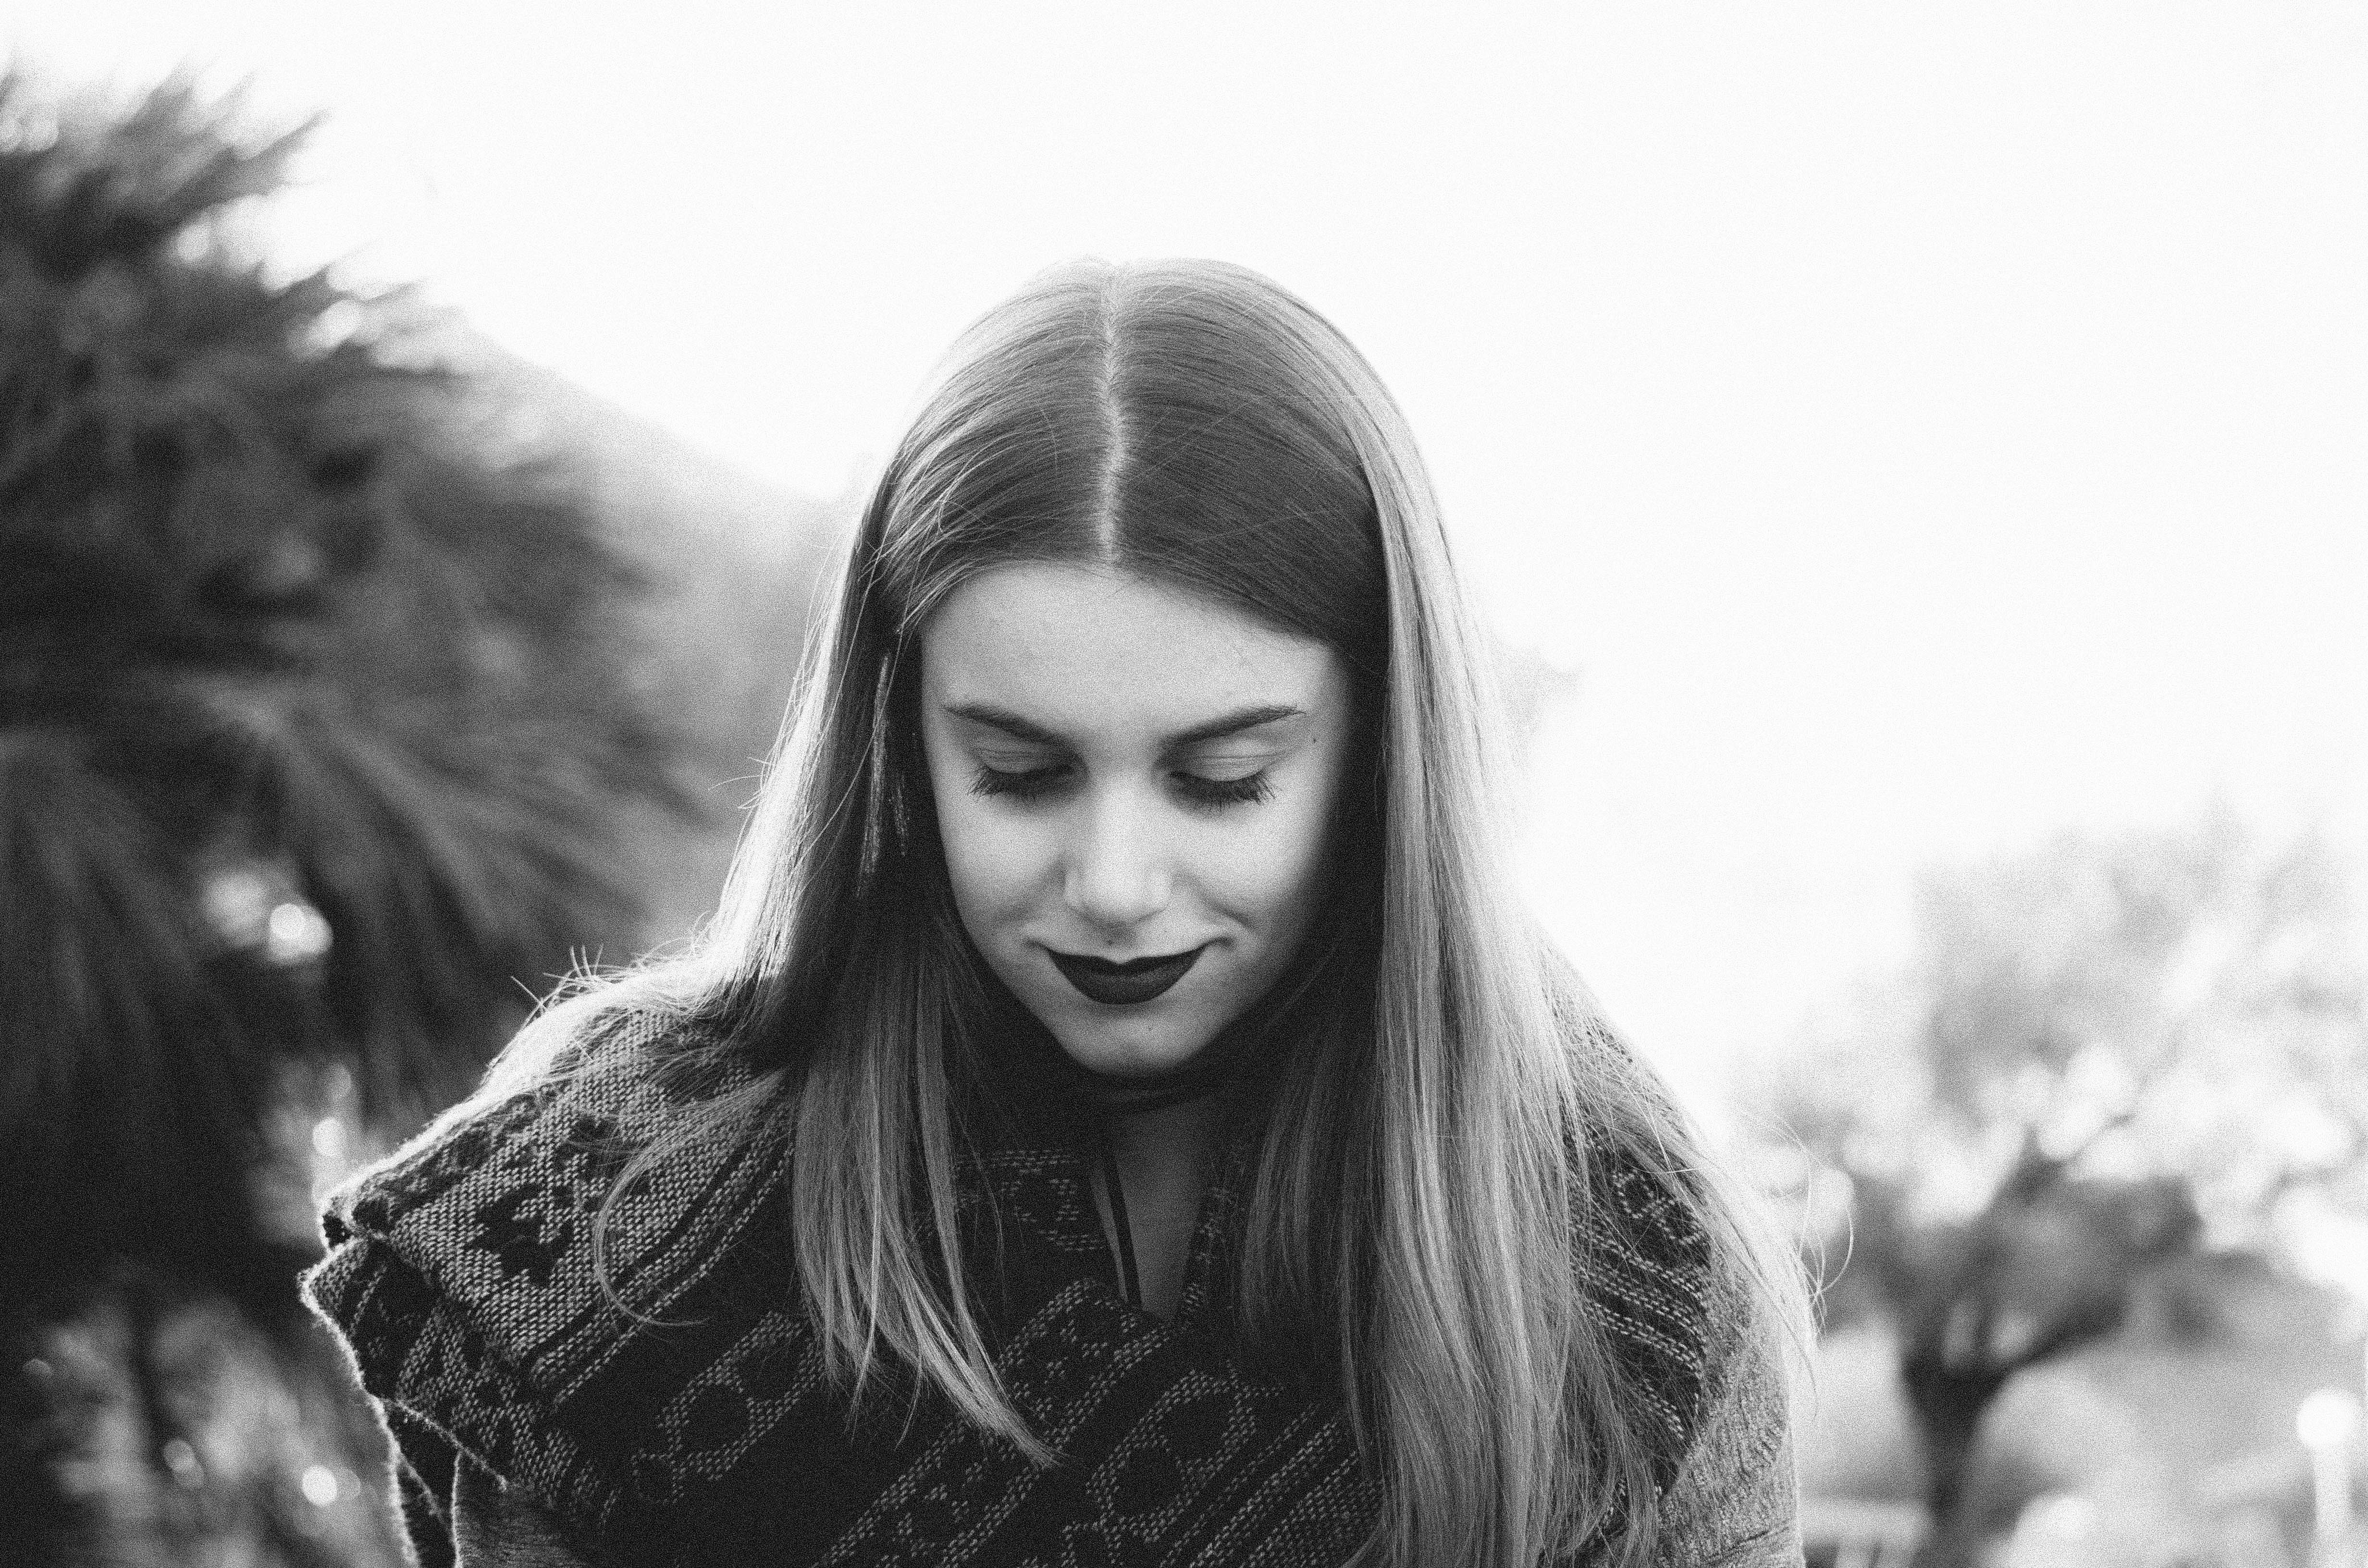
black and white, girl, hair, white, photography, portrait, model, fashion, black, monochrome, long hair, face, head, photograph, beauty, photo shoot, brown hair, monochrome photography, portrait photography